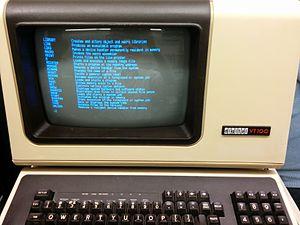
En informatique, ren est une commande disponible dans de nombreux interpréteurs de ligne de commande DOS, OS / 2 et Microsoft Windows tels que COMMAND.COM, cmd.exe, 4DOS, 4NT et Windows PowerShell. Il est utilisé pour renommer les fichiers et dans certaines cas les dossiers. Il peut également déplacer un fichier vers un nouveau chemin. Cette commande est similaire à la commande mv Unix.